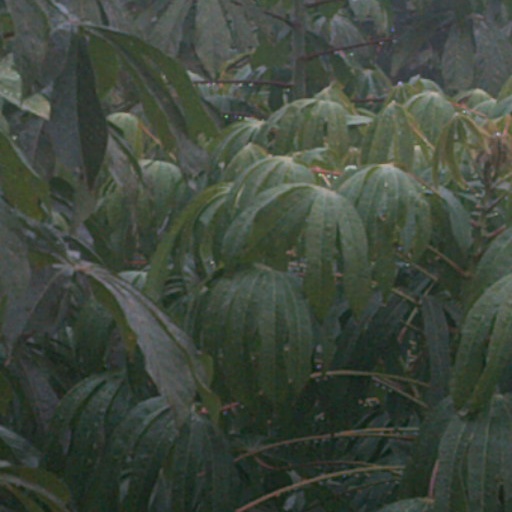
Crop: cassava